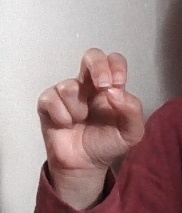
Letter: gaaf